Croatia–Hungary relations

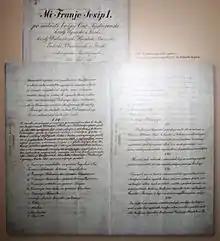
Manuscript of Croatian-Hungarian Settlement of 1868

Croatia and Hungary have either signed or succeeded 133 different treaties and other agreements. Some were originally signed by Hungary and SFR Yugoslavia, while Croatia succeeded relevant documents pursuant to decisions of the Badinter Arbitration Committee.